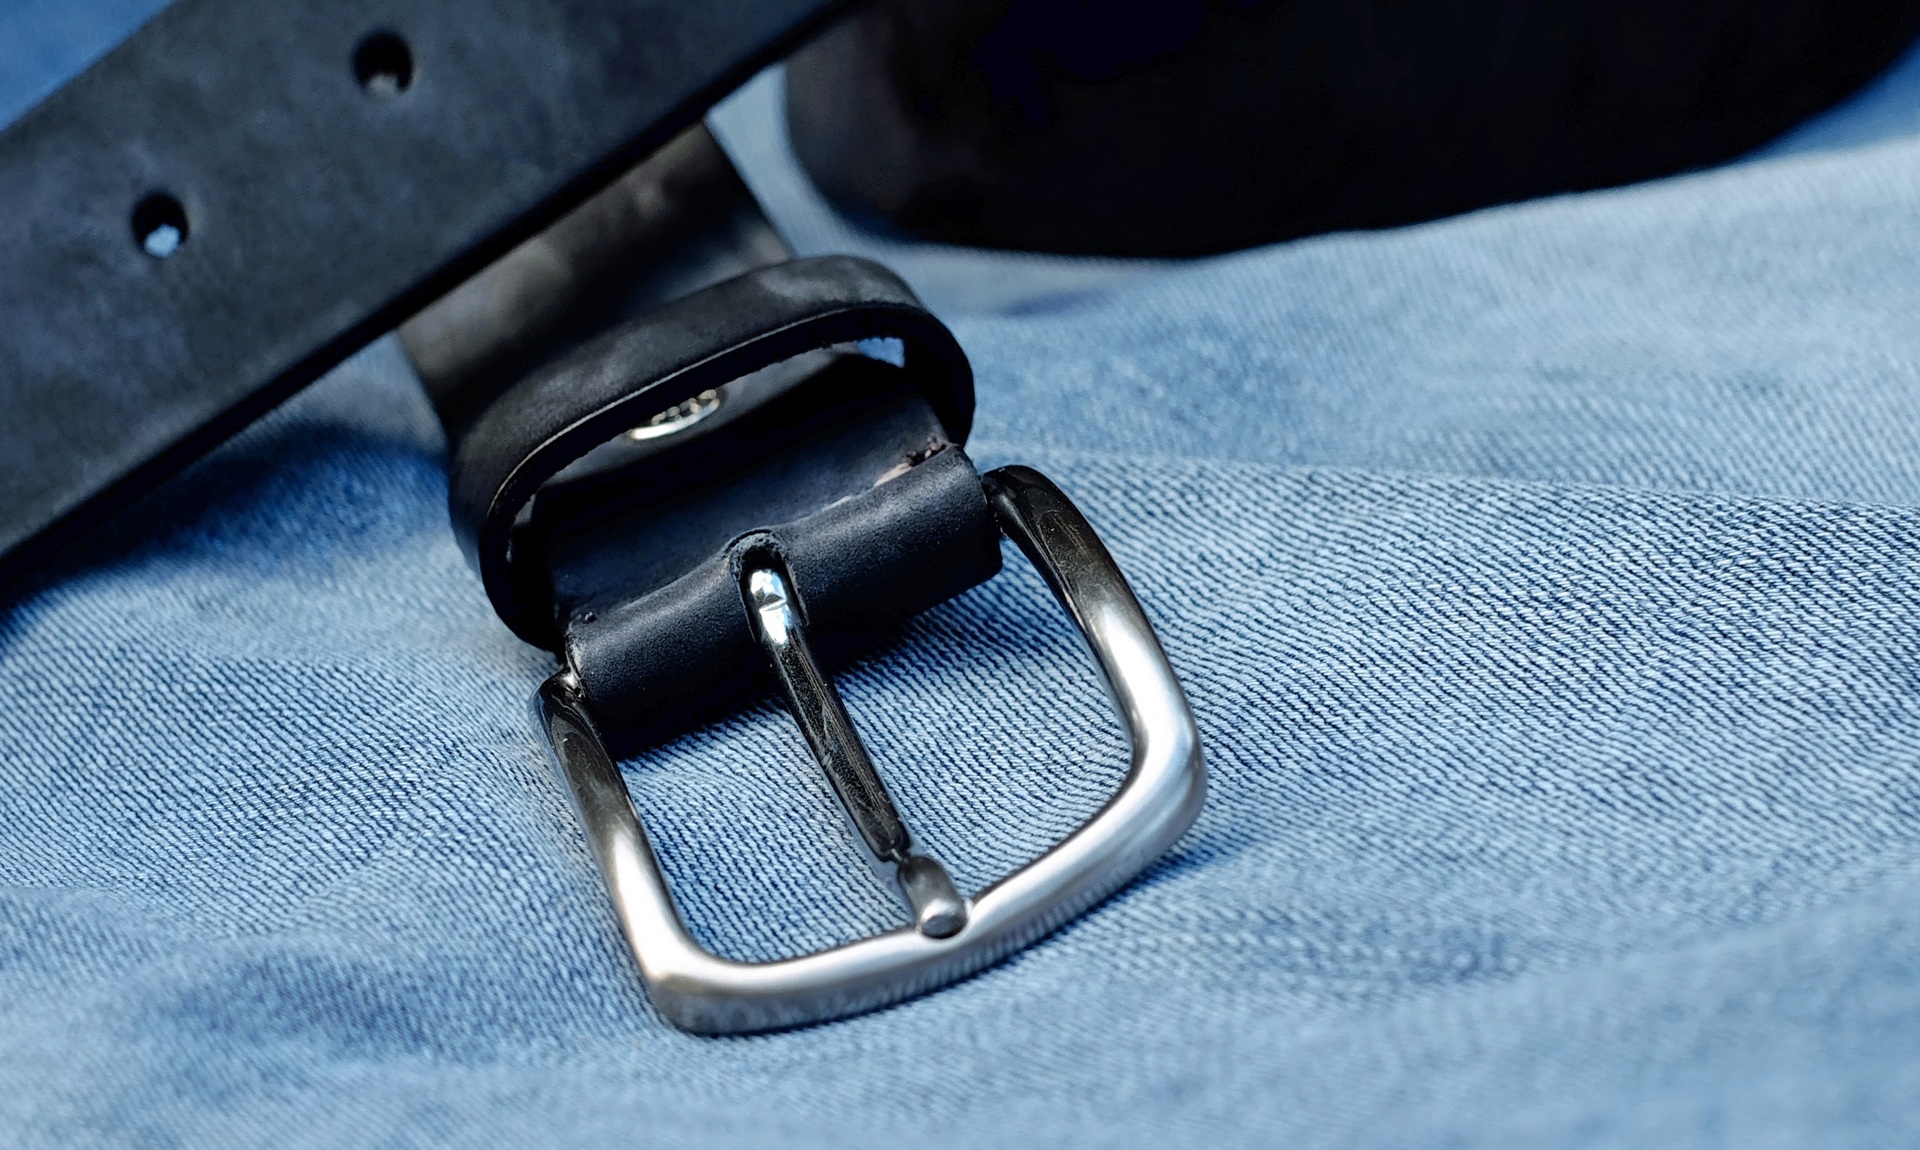
hand, leather, metal, blue, belt, glasses, strap, buckle, belts, belt buckle, fashion accessory